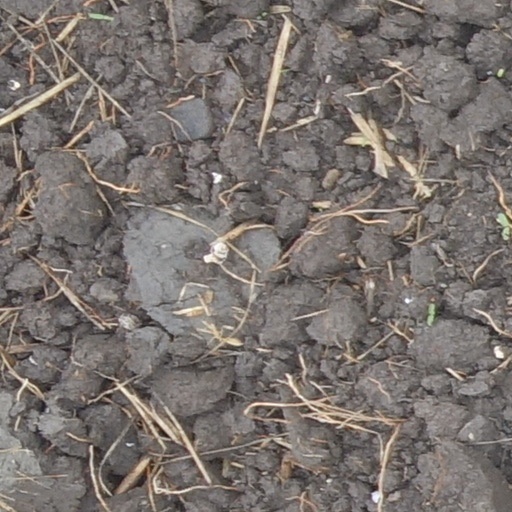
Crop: wheat